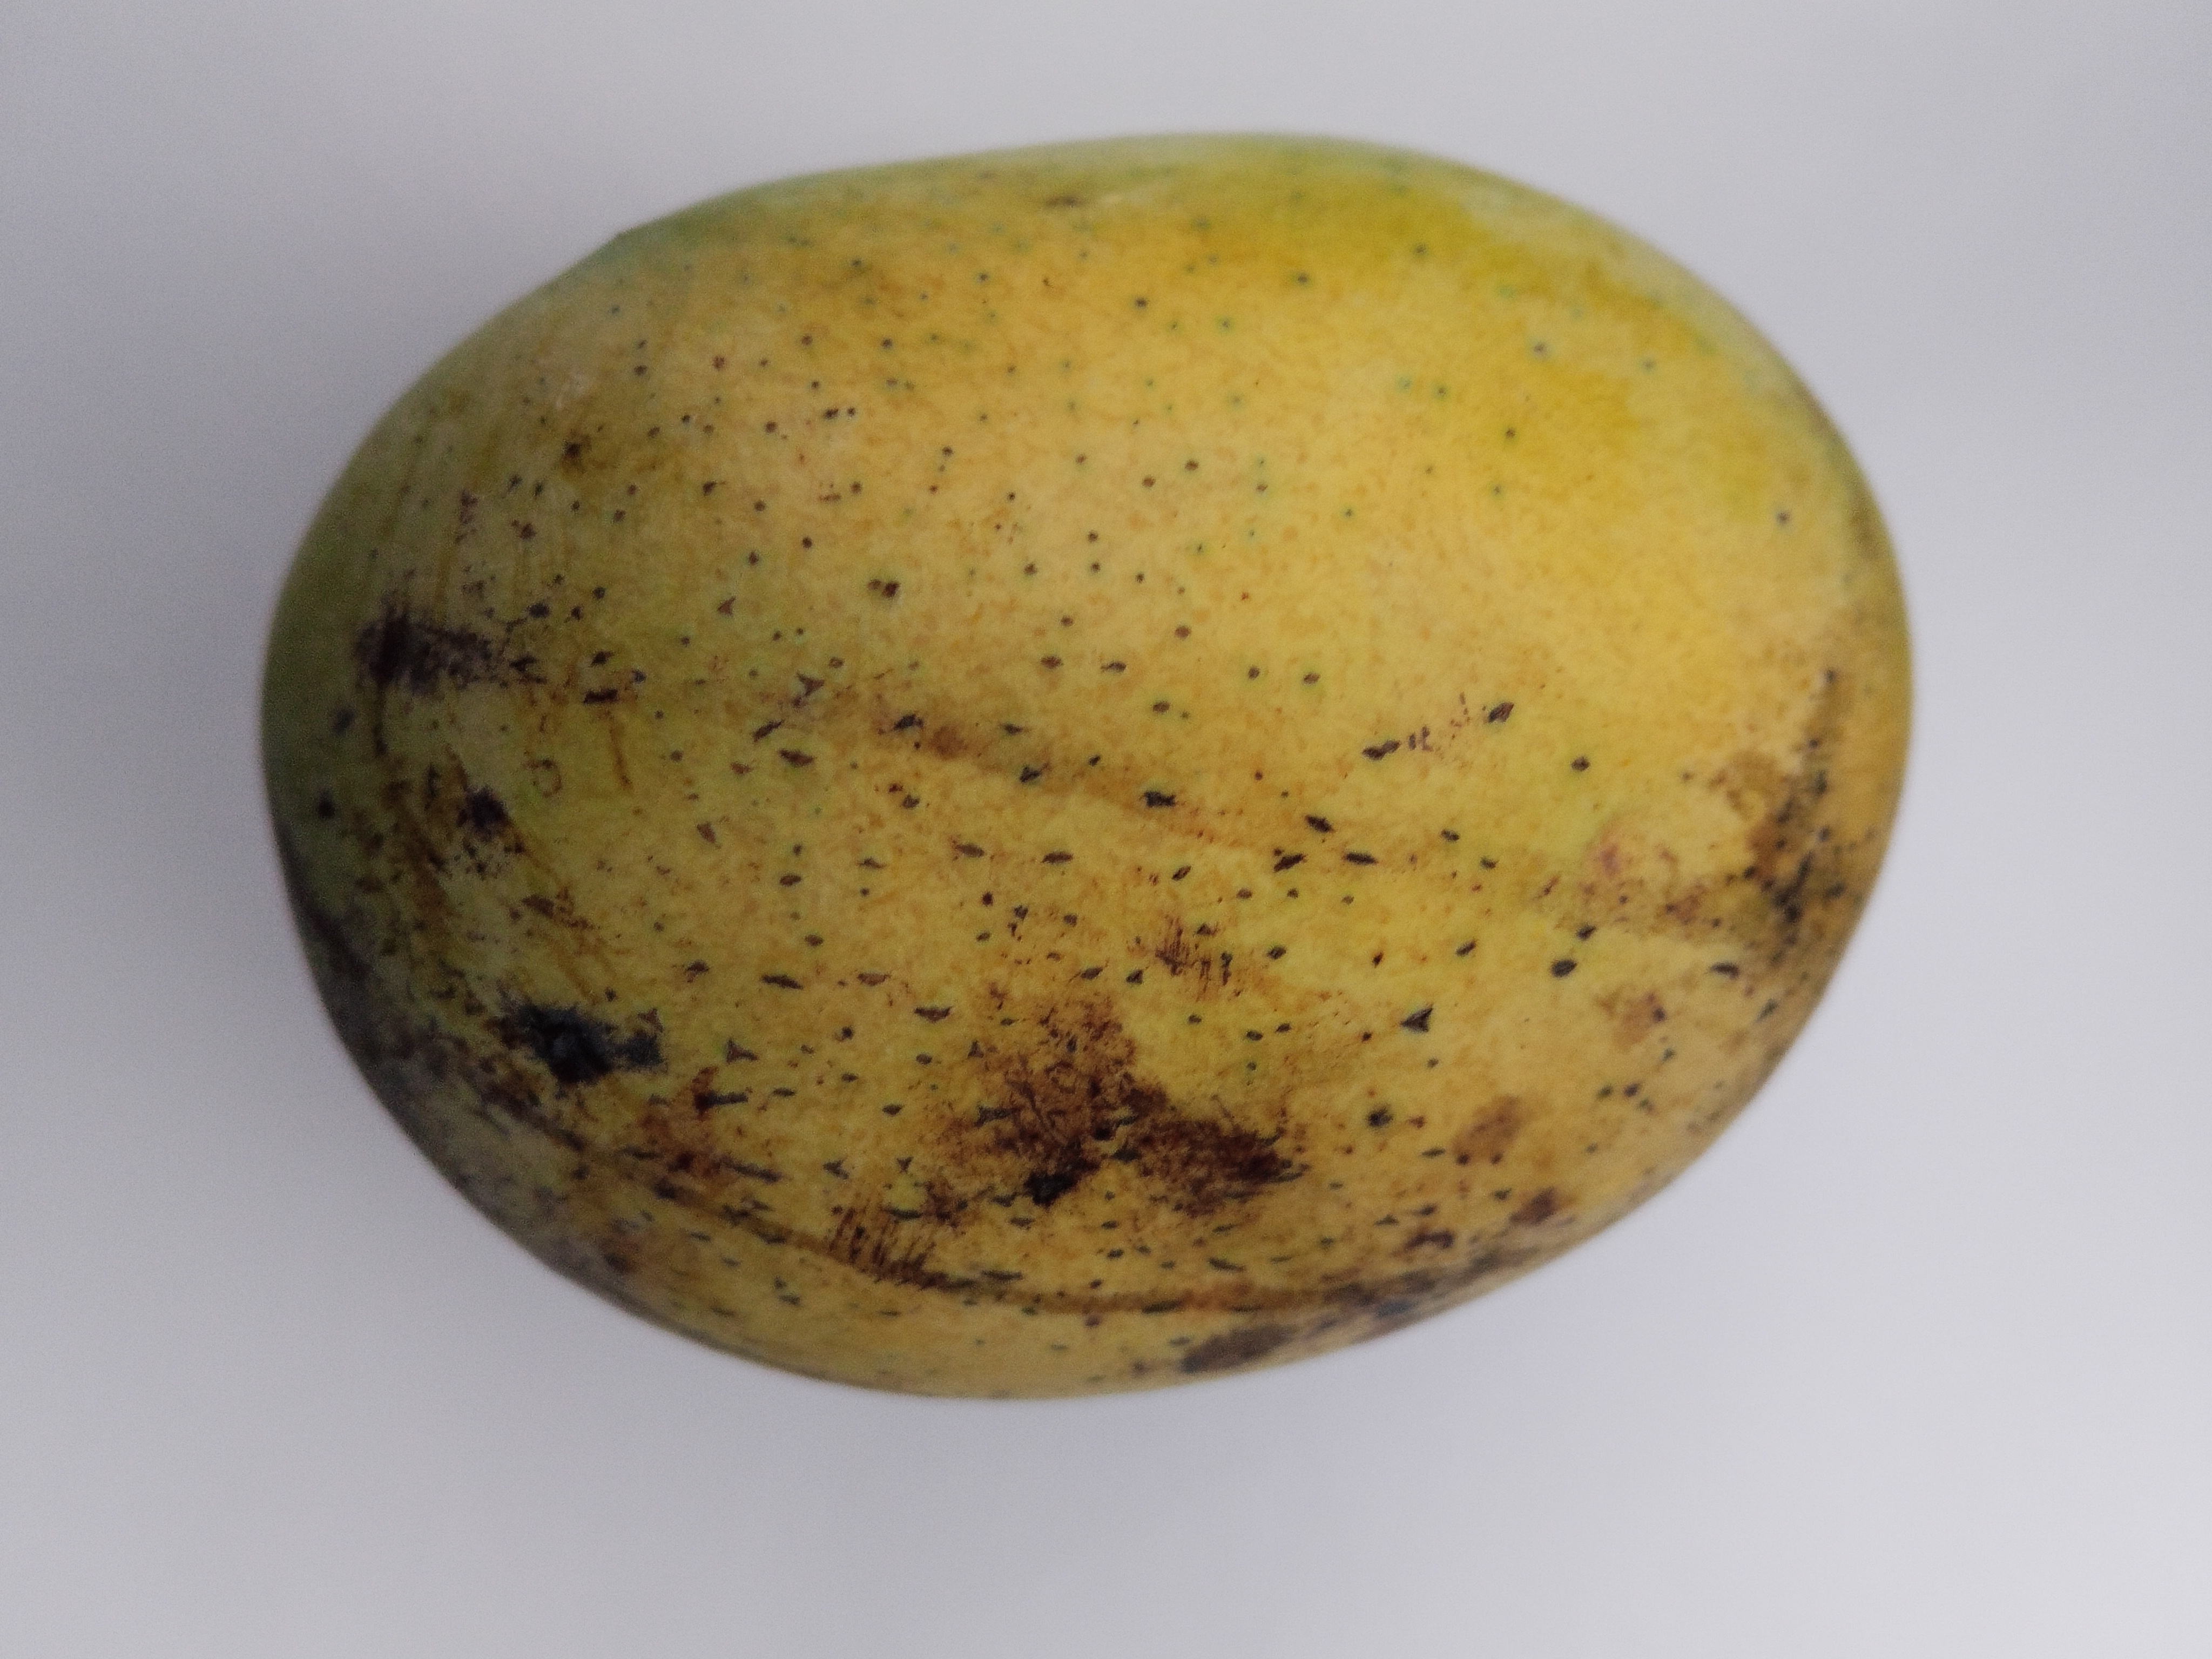
Mango variety: Langra